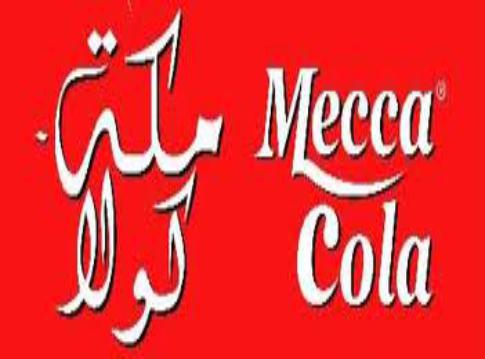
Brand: Mecca Cola
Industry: Food